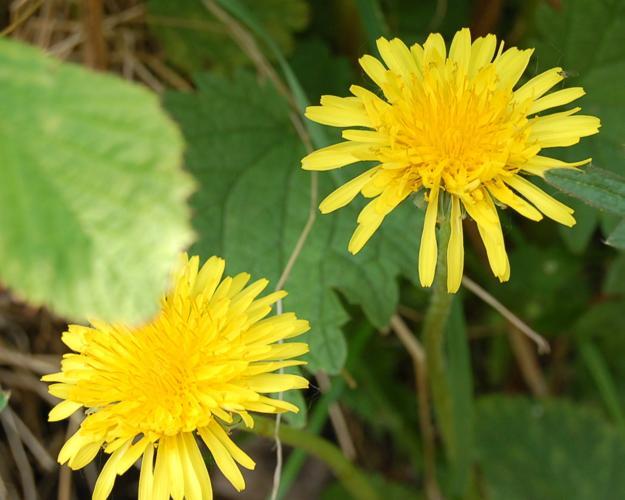
Label: common dandelion